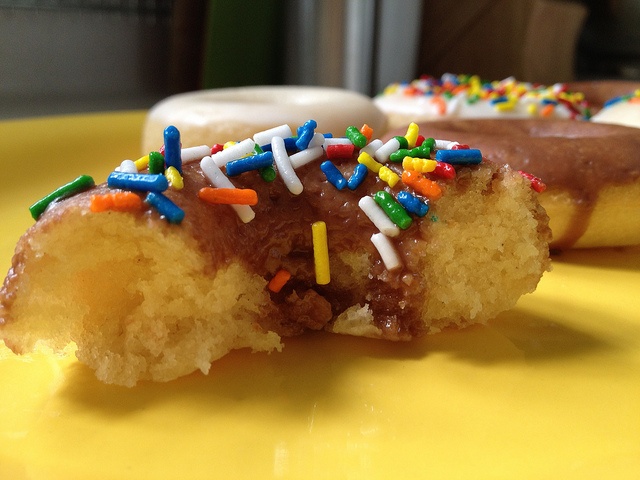
user: Given an image and a question. Answer the question in a short answer. Question: What kind of donut is this? Short Answer:
assistant: sprinkle